Don Feder

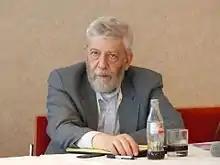
Don Feder

Donald A. Feder (born 1946) is a media consultant and free-lance writer. He is also World Congress of Families Communications Director. Feder operates Don Feder Associates, a conservative communications firm.